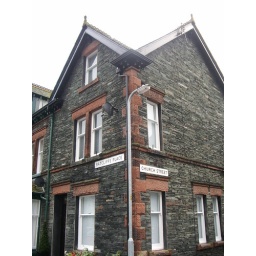
The houses in Keswick are all made of dry stone walls.